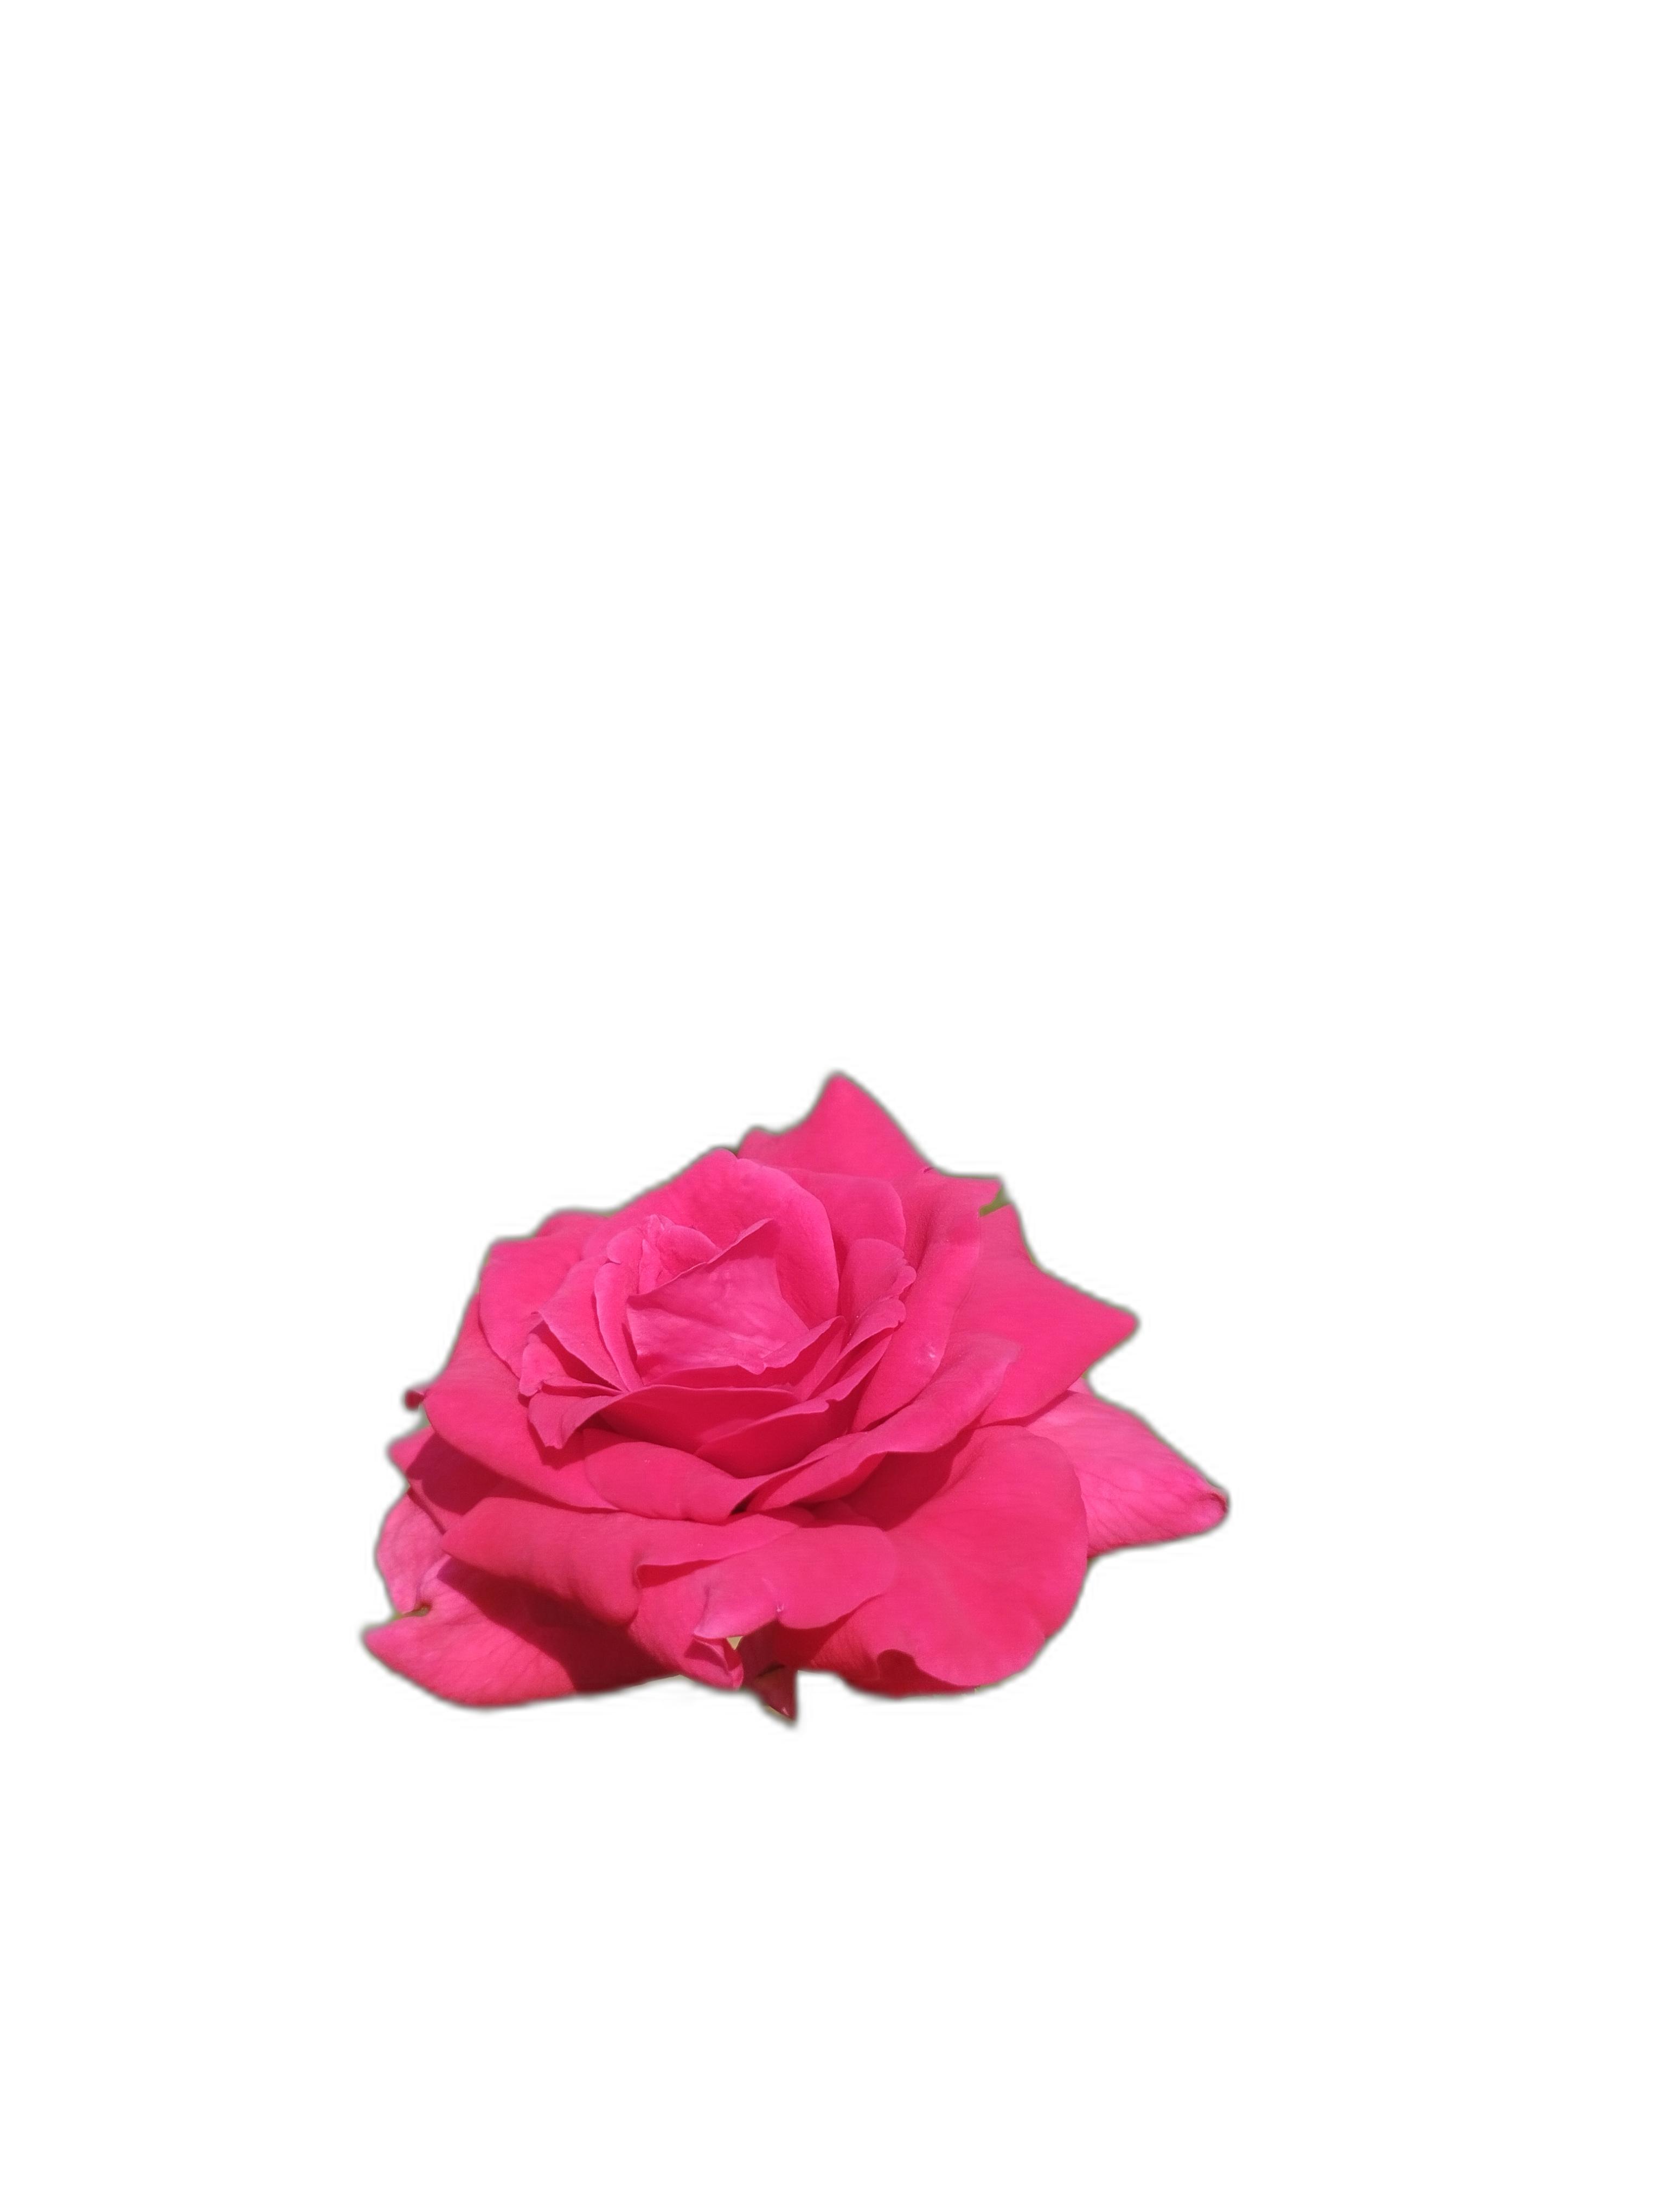
Label: Rose